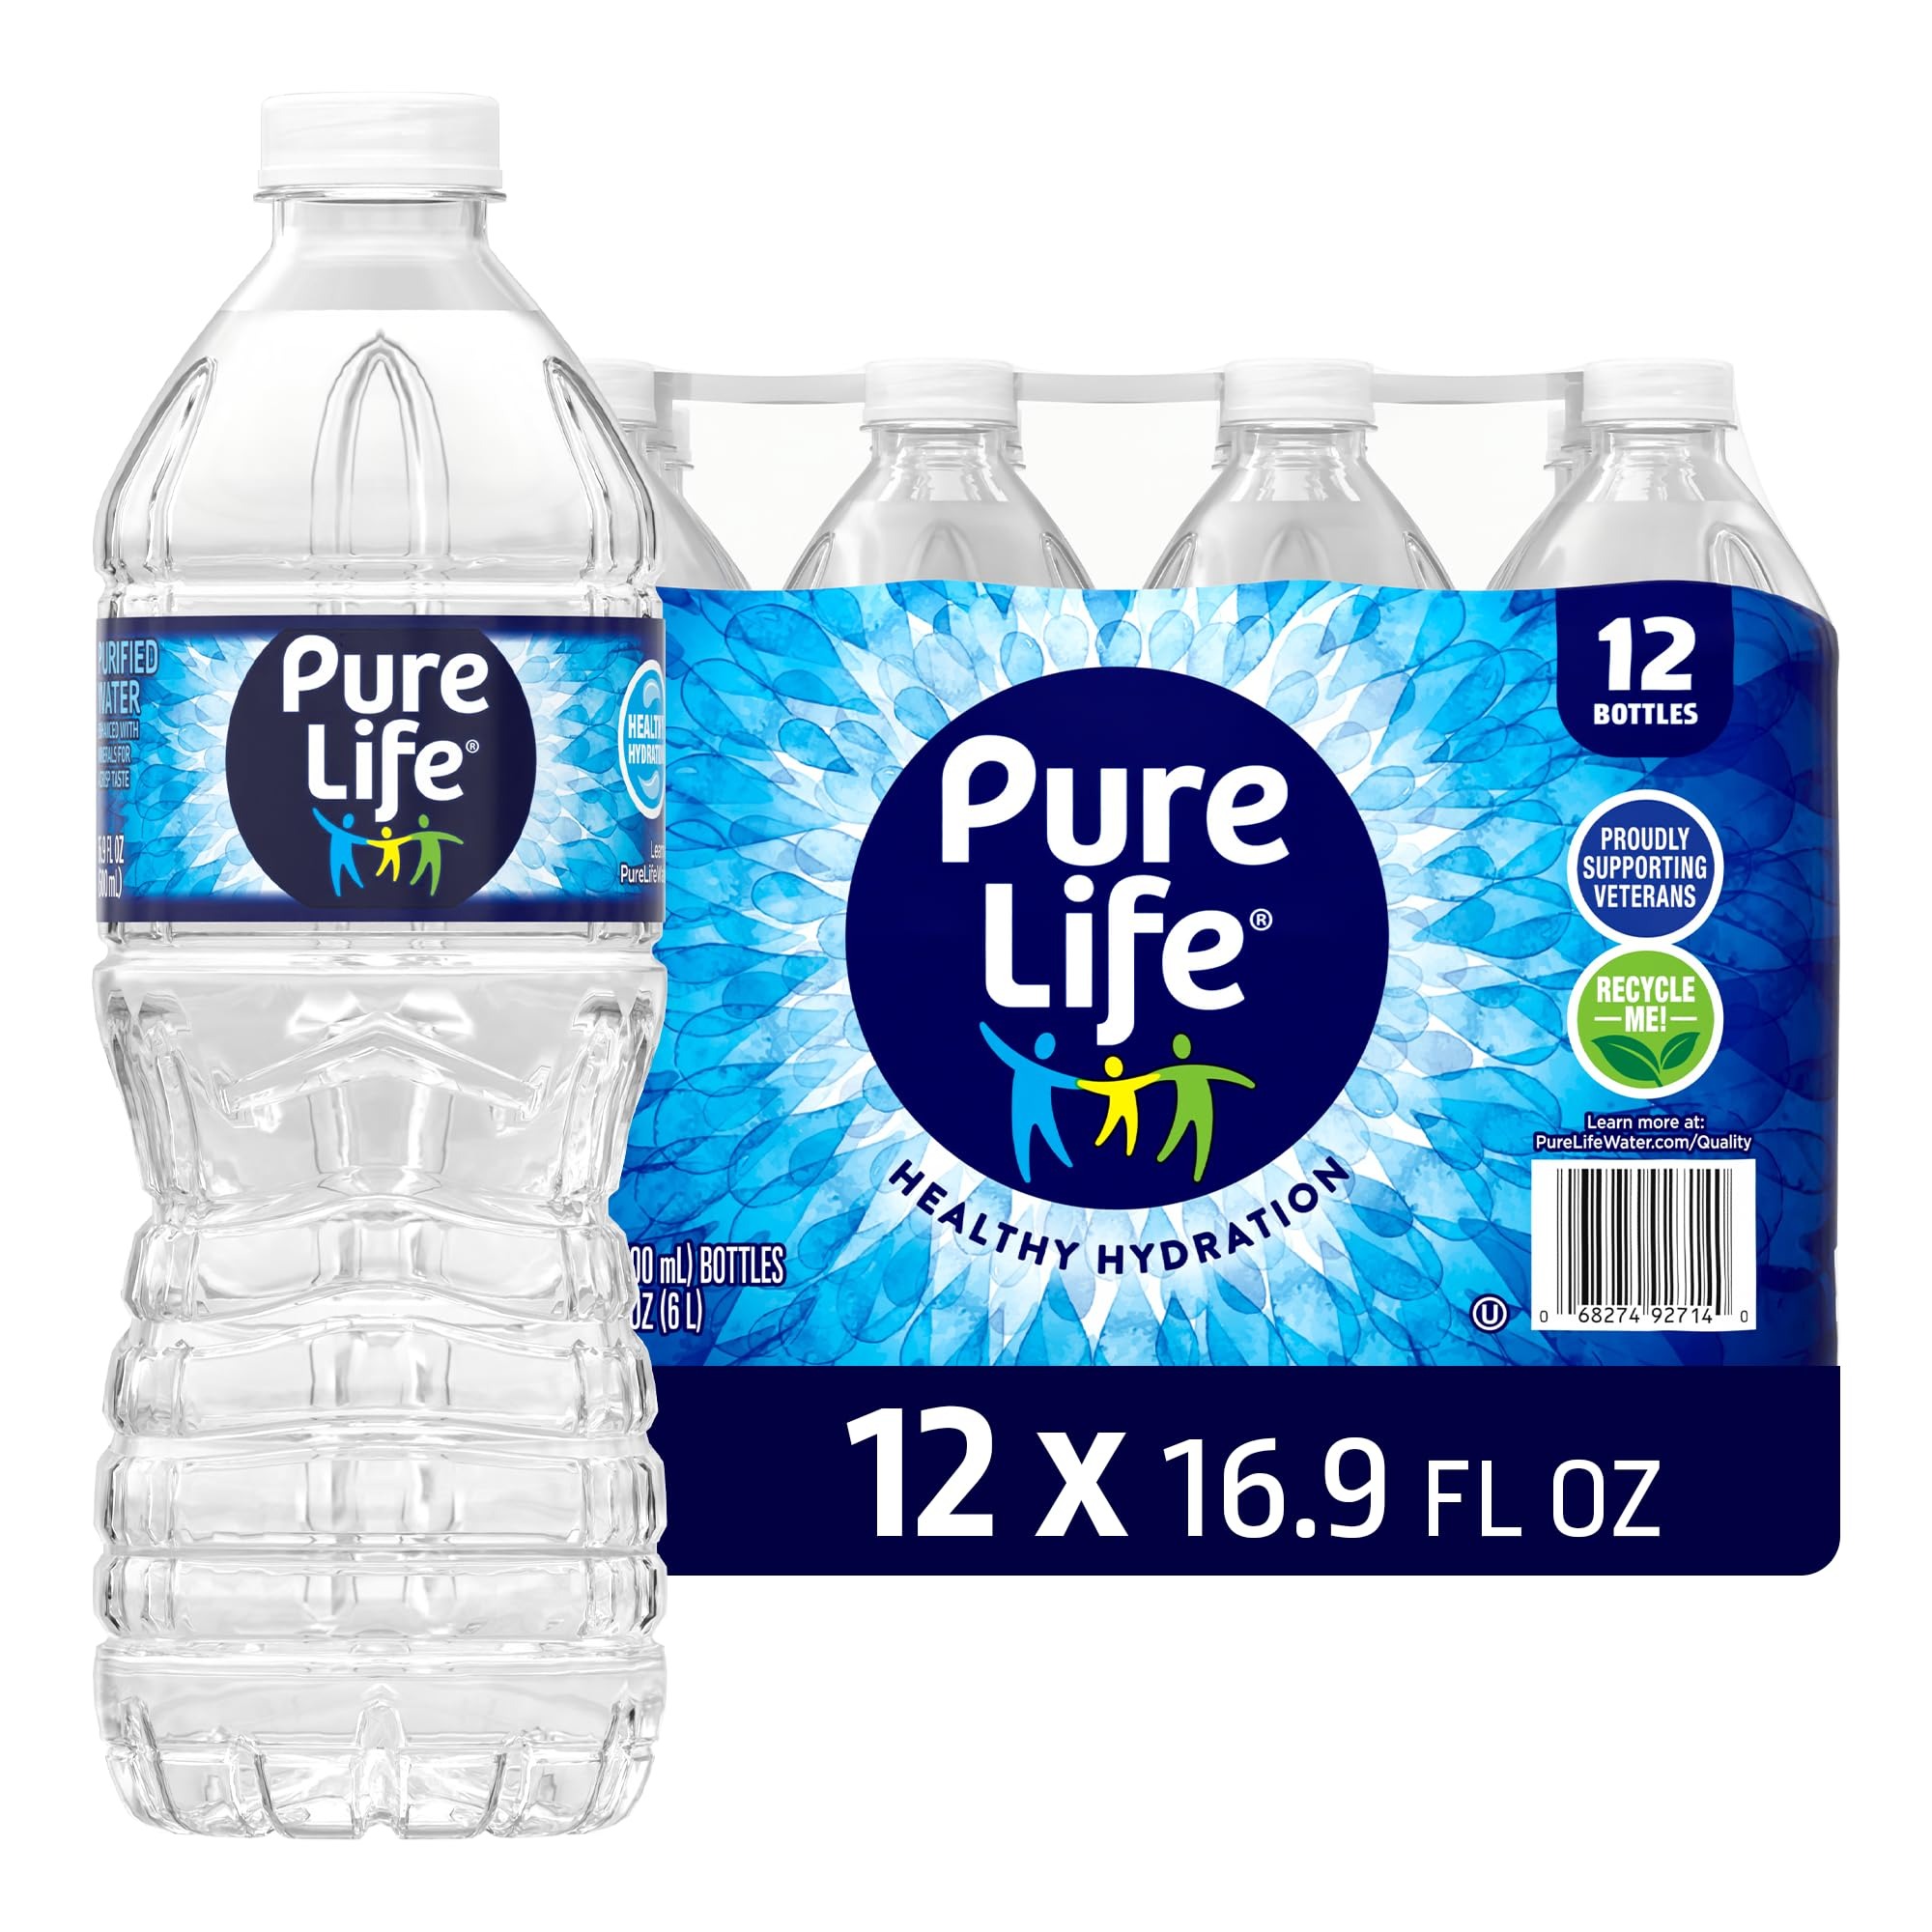
Item Name: Pure Life Purified Water, 16.9 Fl Oz, Plastic Bottled Water, Pack of 12
Bullet Point 1: EVERYDAY HYDRATION: Our 16.9 Fl Oz / 500mL Pure Life water bottles are perfect to take for lunch or bring to work, for easy on-the-go hydration whenever you need it
Bullet Point 2: REFRESHING TASTE: Enhanced with minerals for a crisp taste that makes drinking water delicious
Bullet Point 3: HEALTHY ALTERNATIVE: Purified water with no artificial colors or flavors and zero calories or sweeteners
Bullet Point 4: A TASTE YOU CAN TRUST: From collection to testing, every drop of our purified water goes through a rigorous quality process to ensure a crisp and refreshing taste every time
Bullet Point 5: FAMILY FAVORITE FOR OVER 30 YEARS: Whoever you call family, you can depend on our pure quality water to give you the healthy hydration you need
Value: 12.0
Unit: Count

Price: 3.96